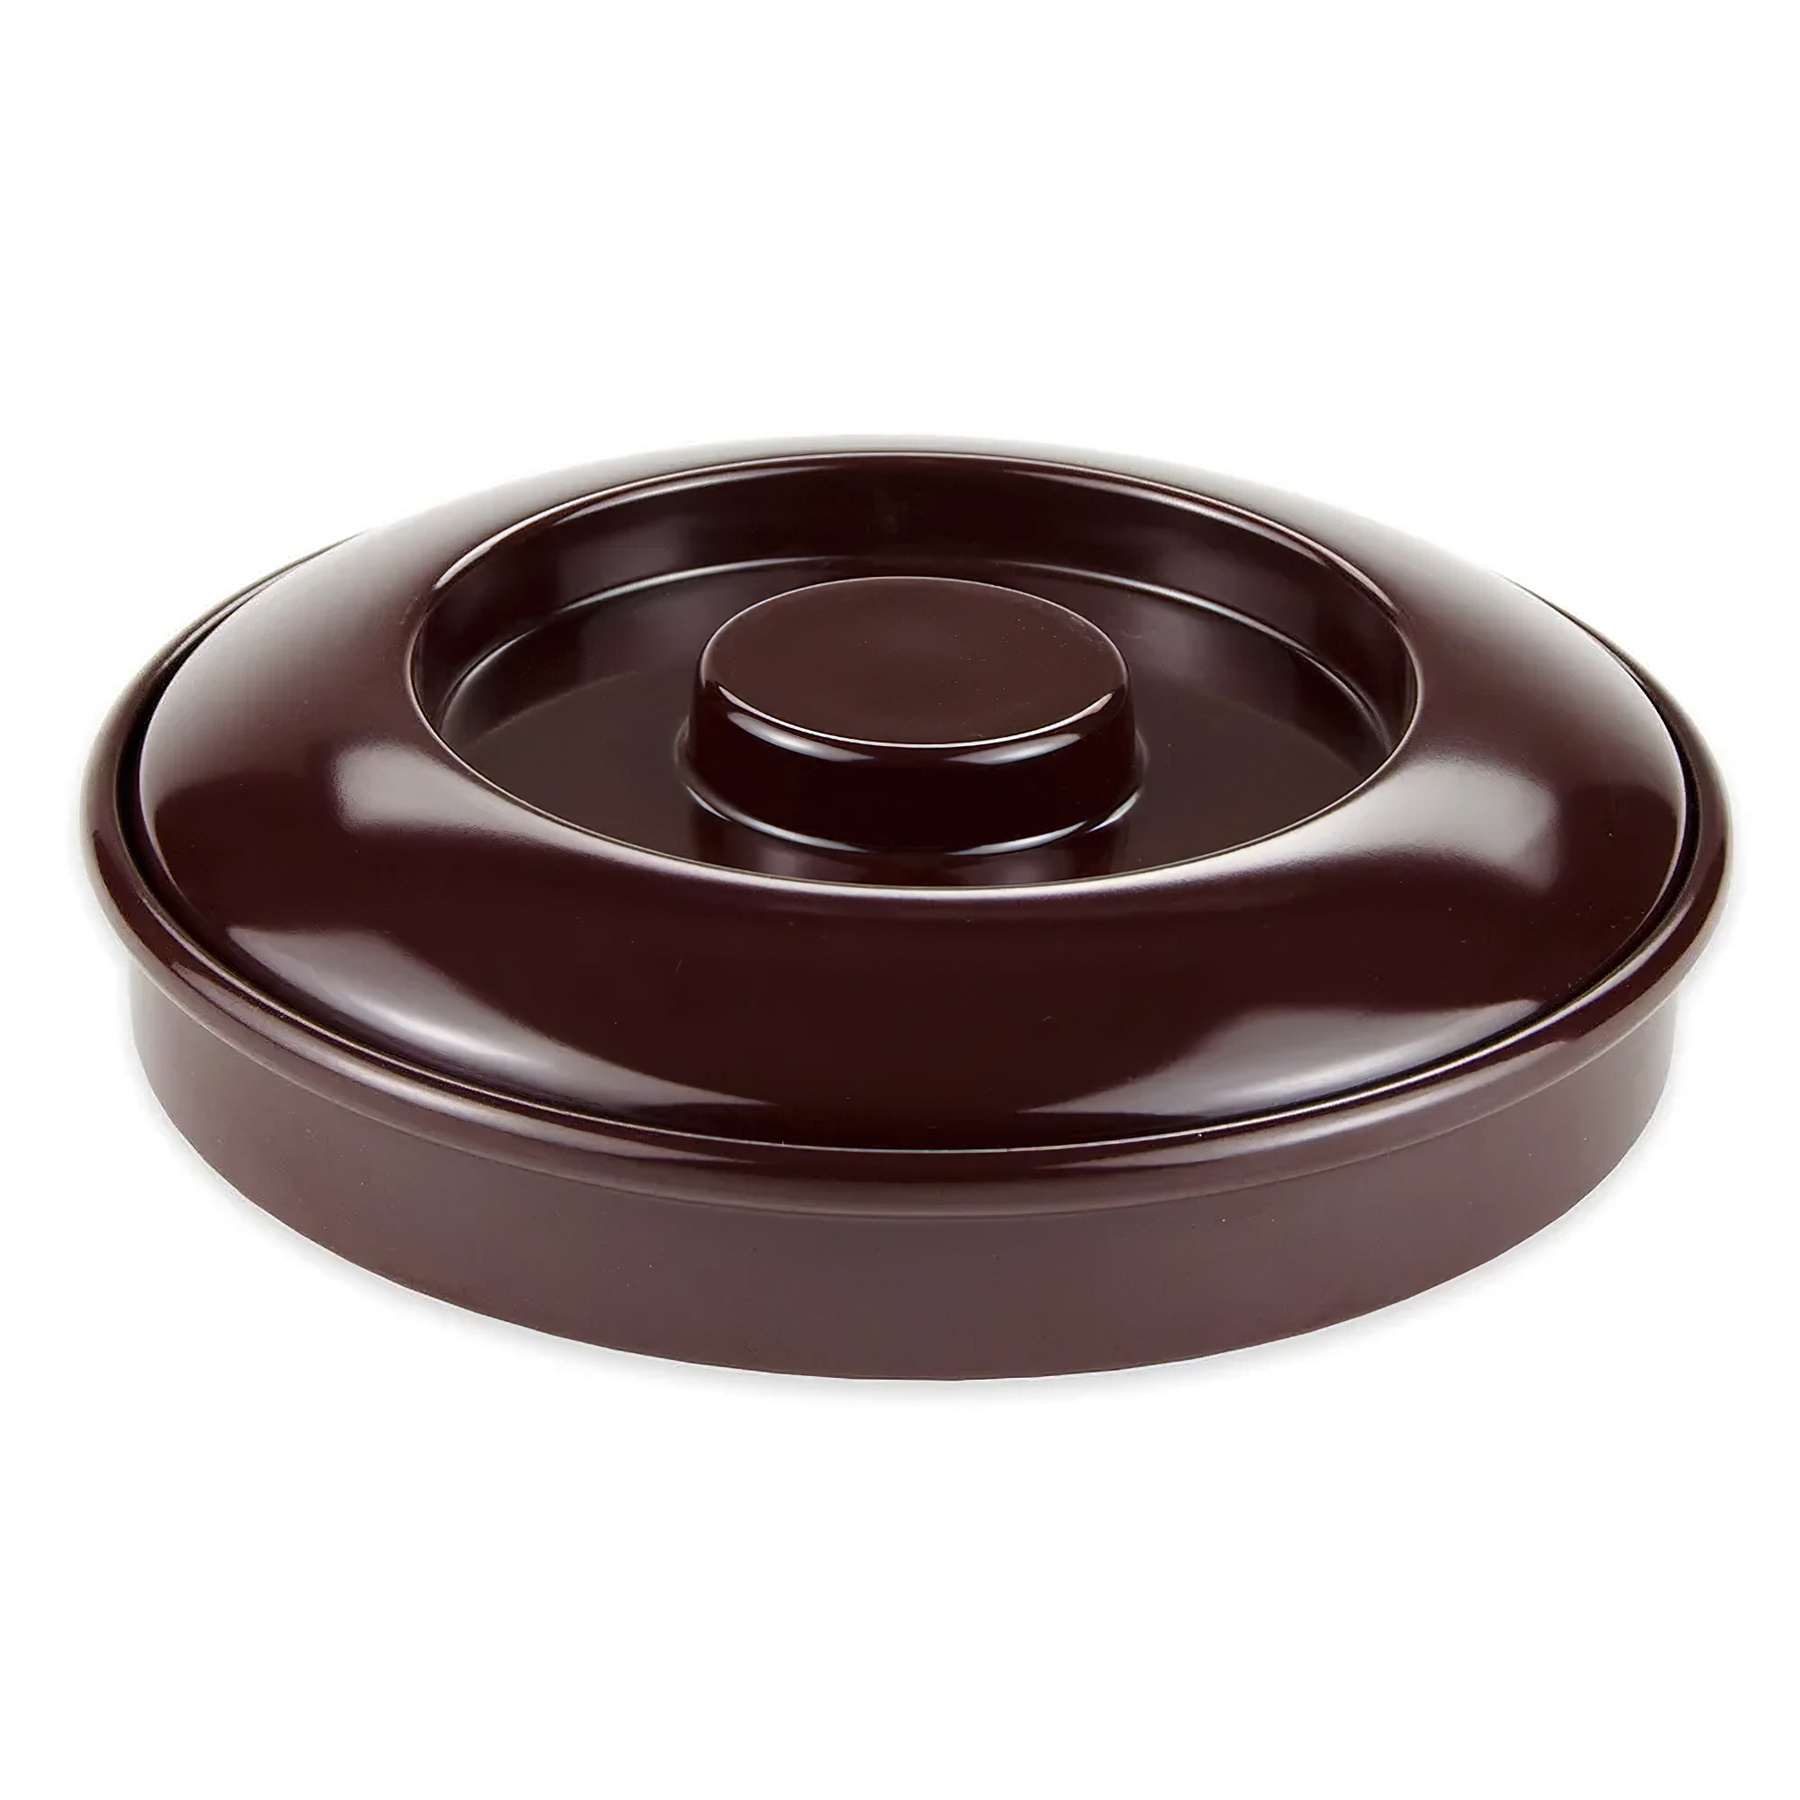
7.75" Tortilla Server w/Lid, 1.25" Deep
Viva Mexico gives operators the perfect selection of dinnerware accessories to accompany Latin-themed menus. Available in an array of vibrant colors and important pieces like molcajetes, tortilla servers and more, these accessories are the ticket to creating a flawless fiesta Classic Style Tortilla server with smooth side and an indented lid that easily coordinates with traditional Mexican restaurant dishes 7.5 Designed for fajita size tortillas Shatterproof Heavy-duty plastic wont chip, crack or break if dropped Commercial-Quality Designed to withstand daily use in Mexican restaurants and cafes Dishwasher Safe; 100% BPA Free
Brand: GET
Category: Home & Garden > Kitchen & Dining > Kitchen Appliances > Toasters & Grills > Tortilla & Flatbread Makers